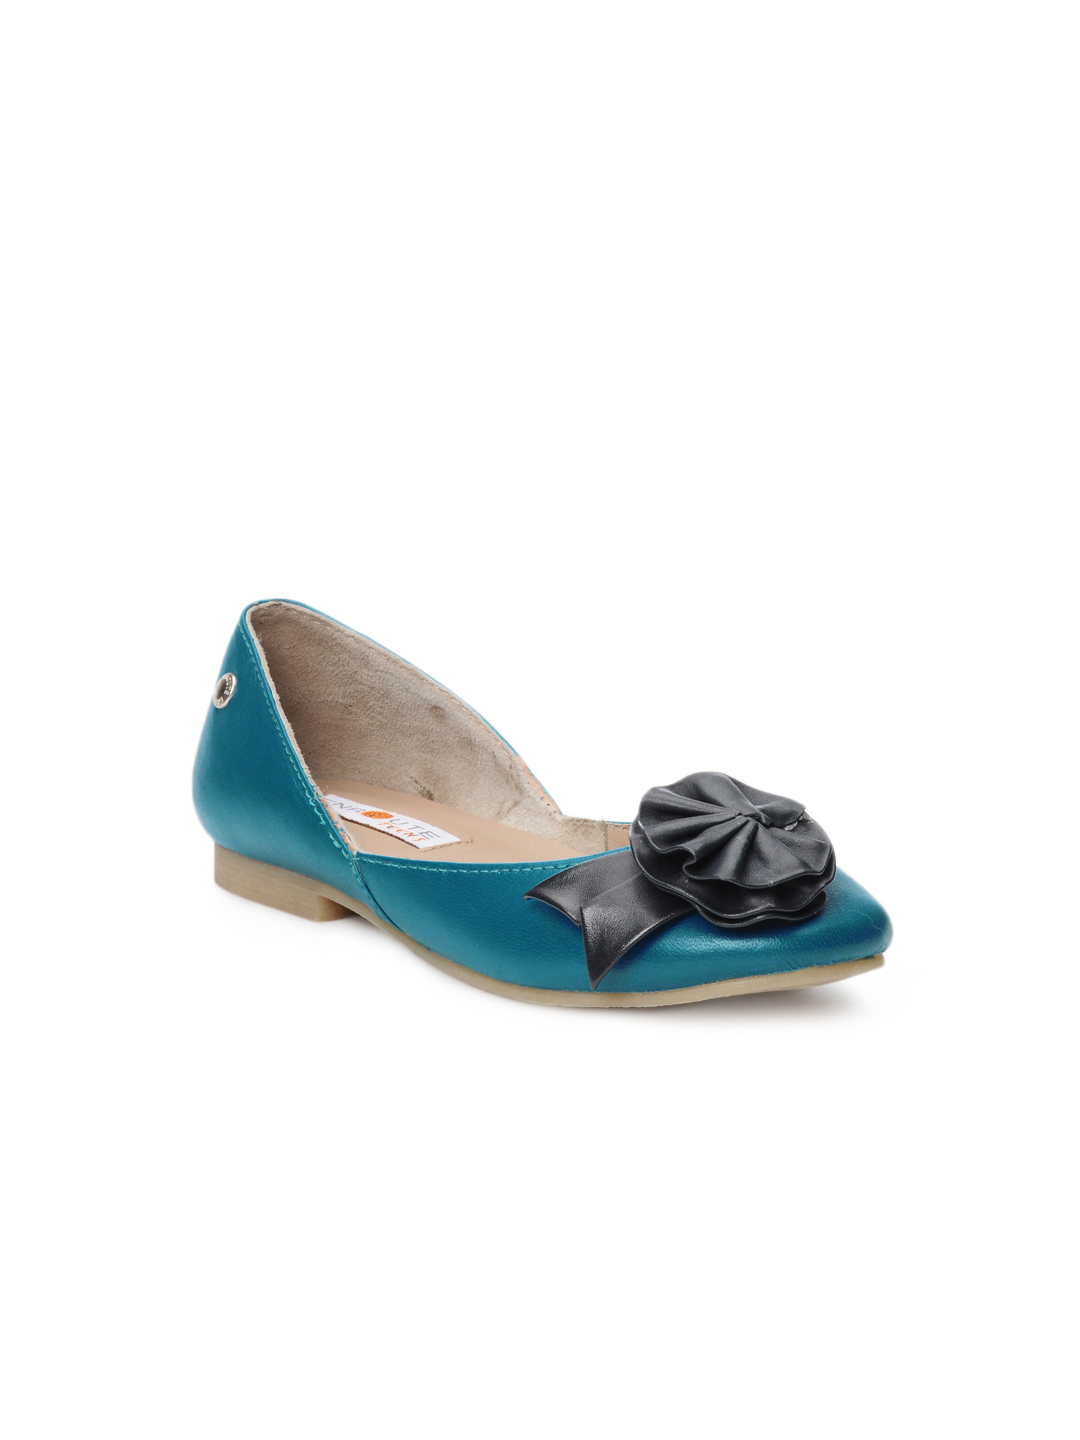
Enroute kids Girls Blue Casual Shoes
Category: Footwear / Shoes / Casual Shoes
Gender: Girls
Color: Blue
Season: Summer 2012
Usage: Casual